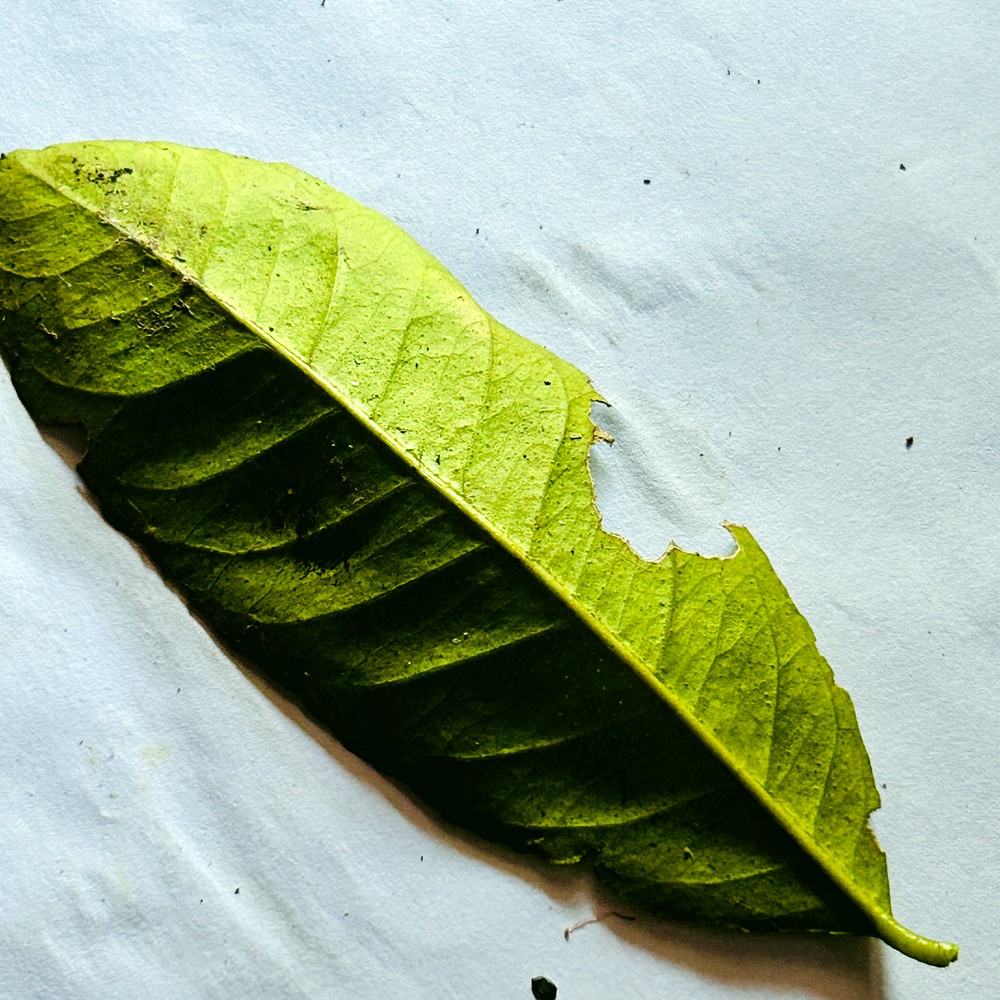
Label: Deficiency Leaf